Codman Carriage House and Stable

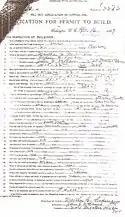
Building permit #3268 for the stable.

The following year Karolik commissioned Codman Jr. to design a two-story, brick and stucco carriage house and stable at 1415 22nd Street NW, a few blocks south of her home.